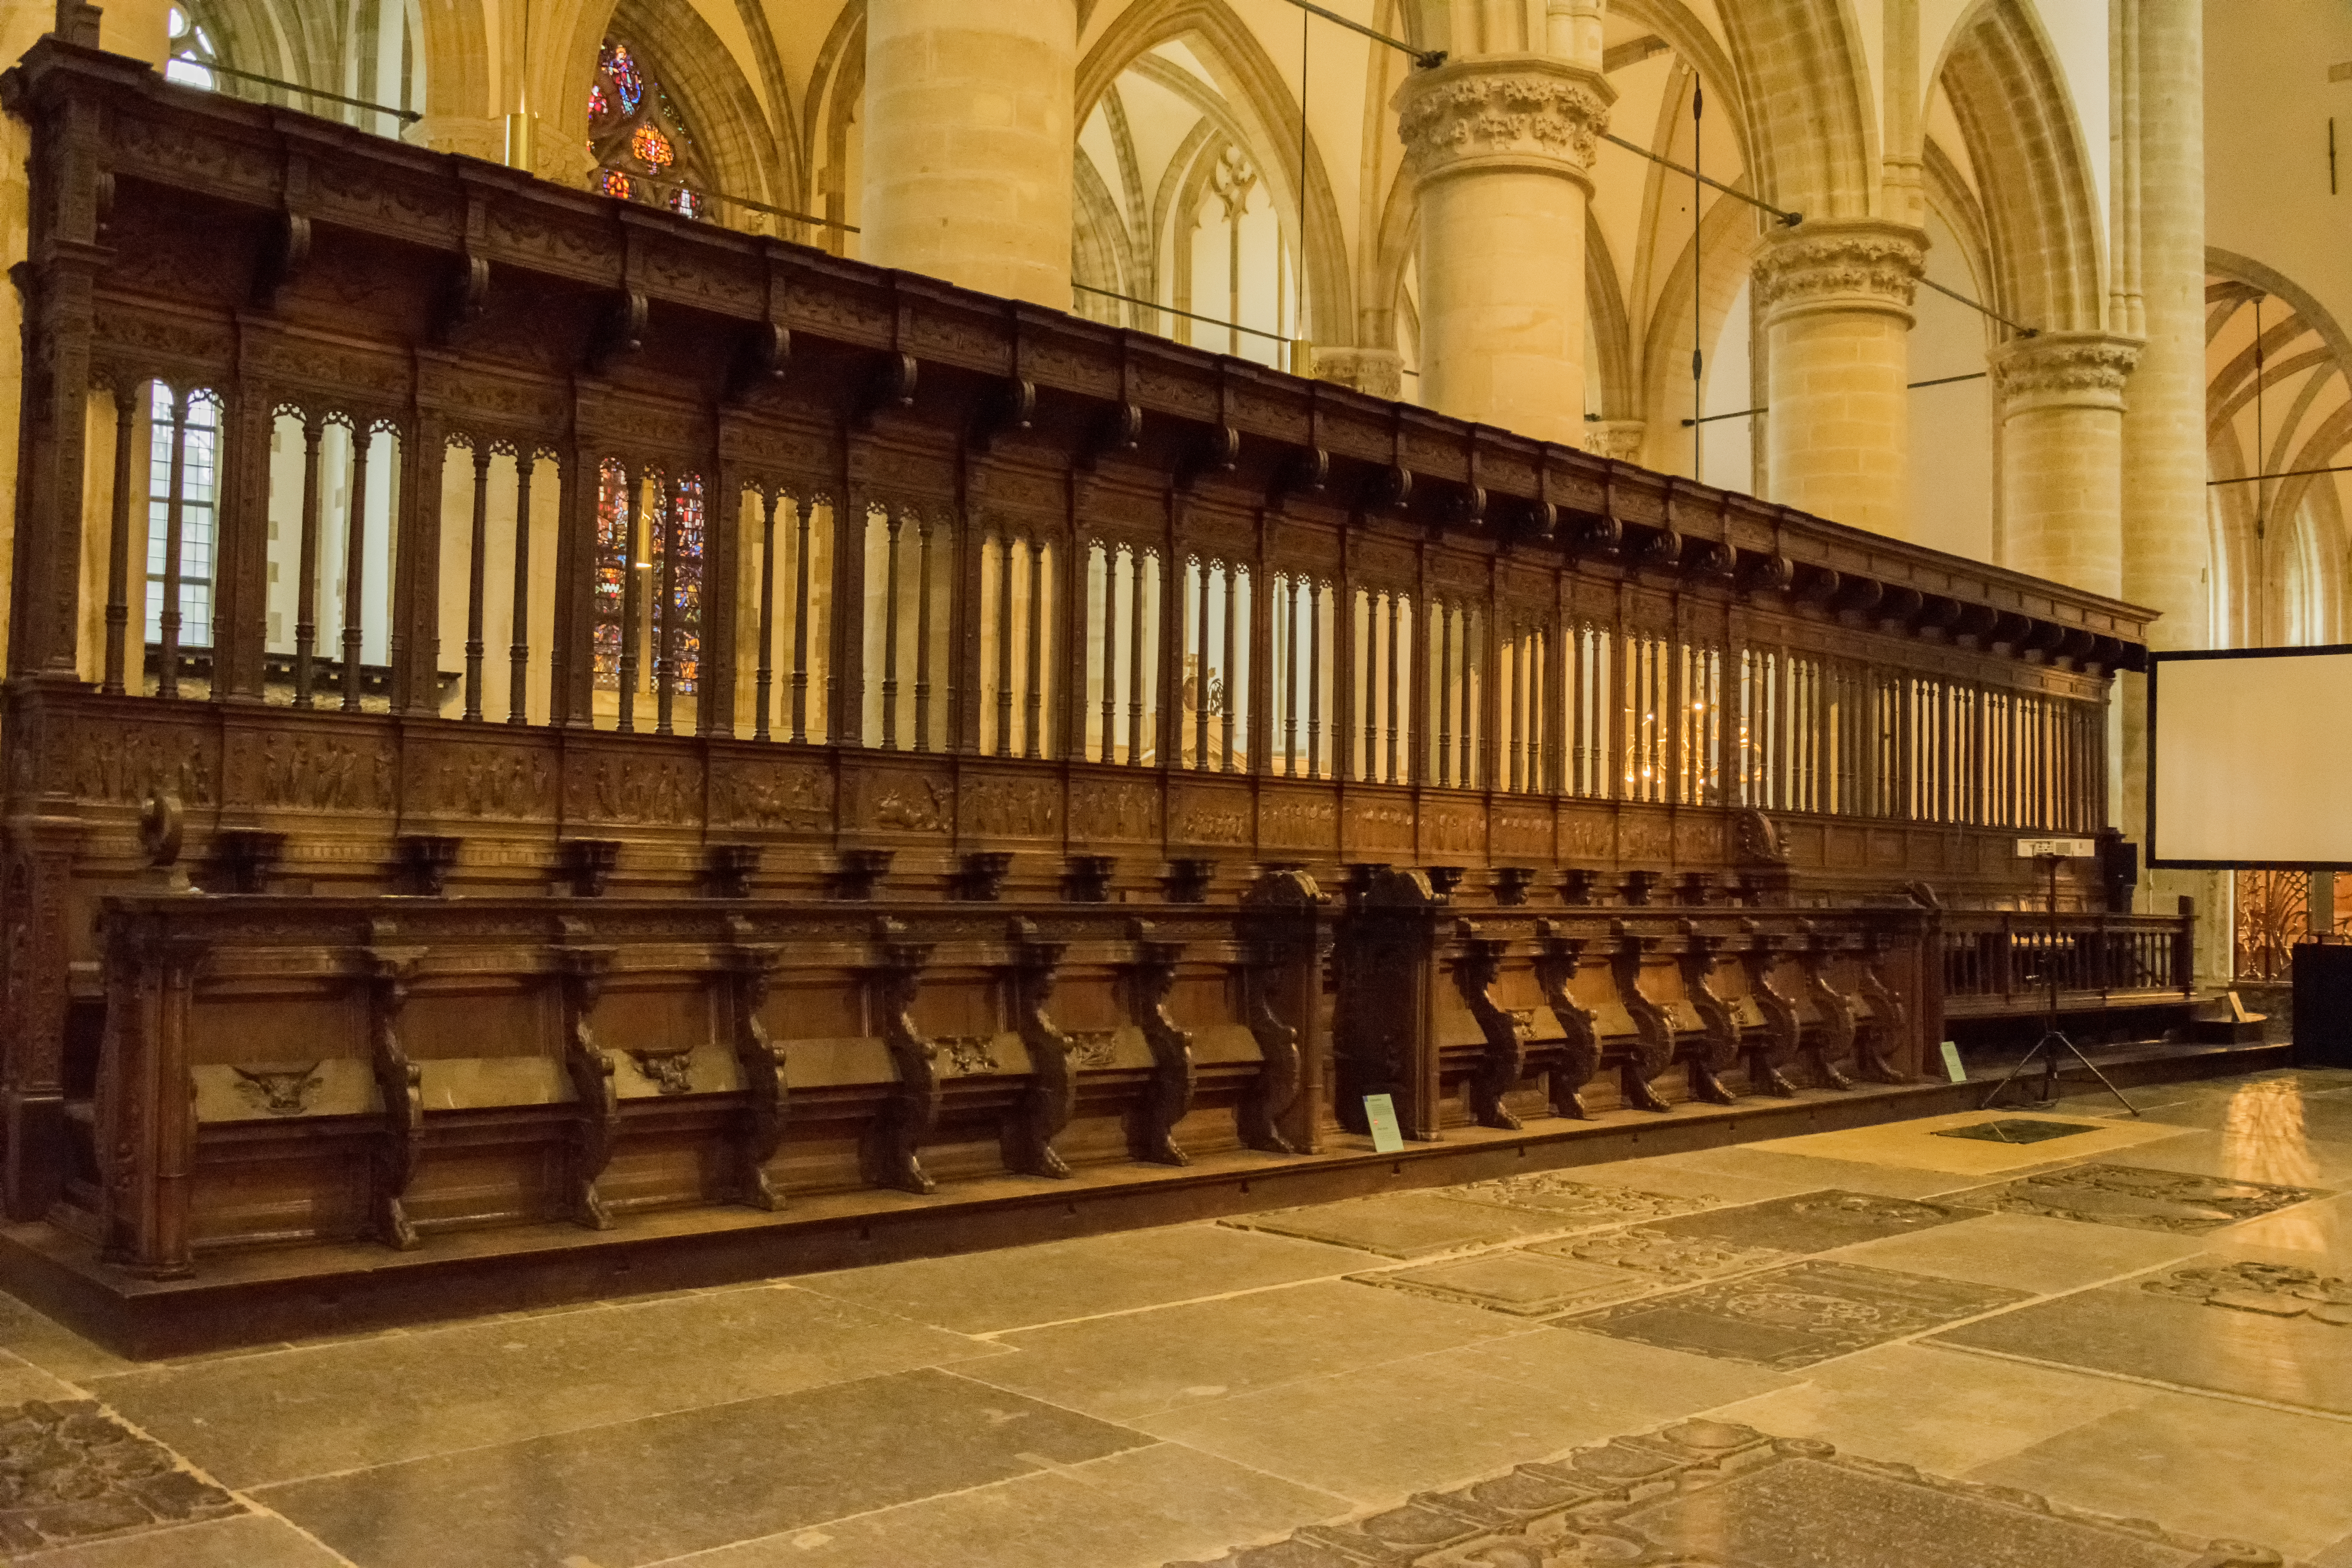
wood, auditorium, building, palace, urban, facade, nikon, interior design, nederland, netherlands, stall, synagogue, urbanphotography, paulvandevelde, pdvandevelde, padagudaloma, dordrecht, stadsfotografie, grotekerk, onzelievevrouwekerk, kerkinterieur, koorbanken, nederlandinfotos, ancient history